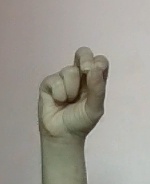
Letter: gaaf